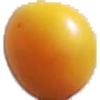
Label: Cherry Wax Yellow 1